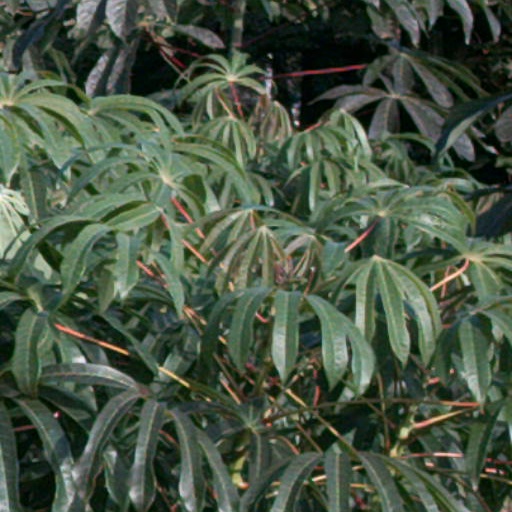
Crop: cassava